Fava (Greek dish)

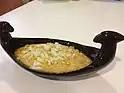
Greek fava

Fava, in Greek cuisine, is a traditional dish made of split peas, typically yellow ones (and not, in spite of the name, of fava beans). They are cooked with chopped onion and mashed together with seasonings, garlic, lemon juice and oil into a thick, creamy paste. The dish can be eaten as such, warm or cold, but is also often used as a dip, much like hummus.